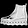
Label: Ankle boot